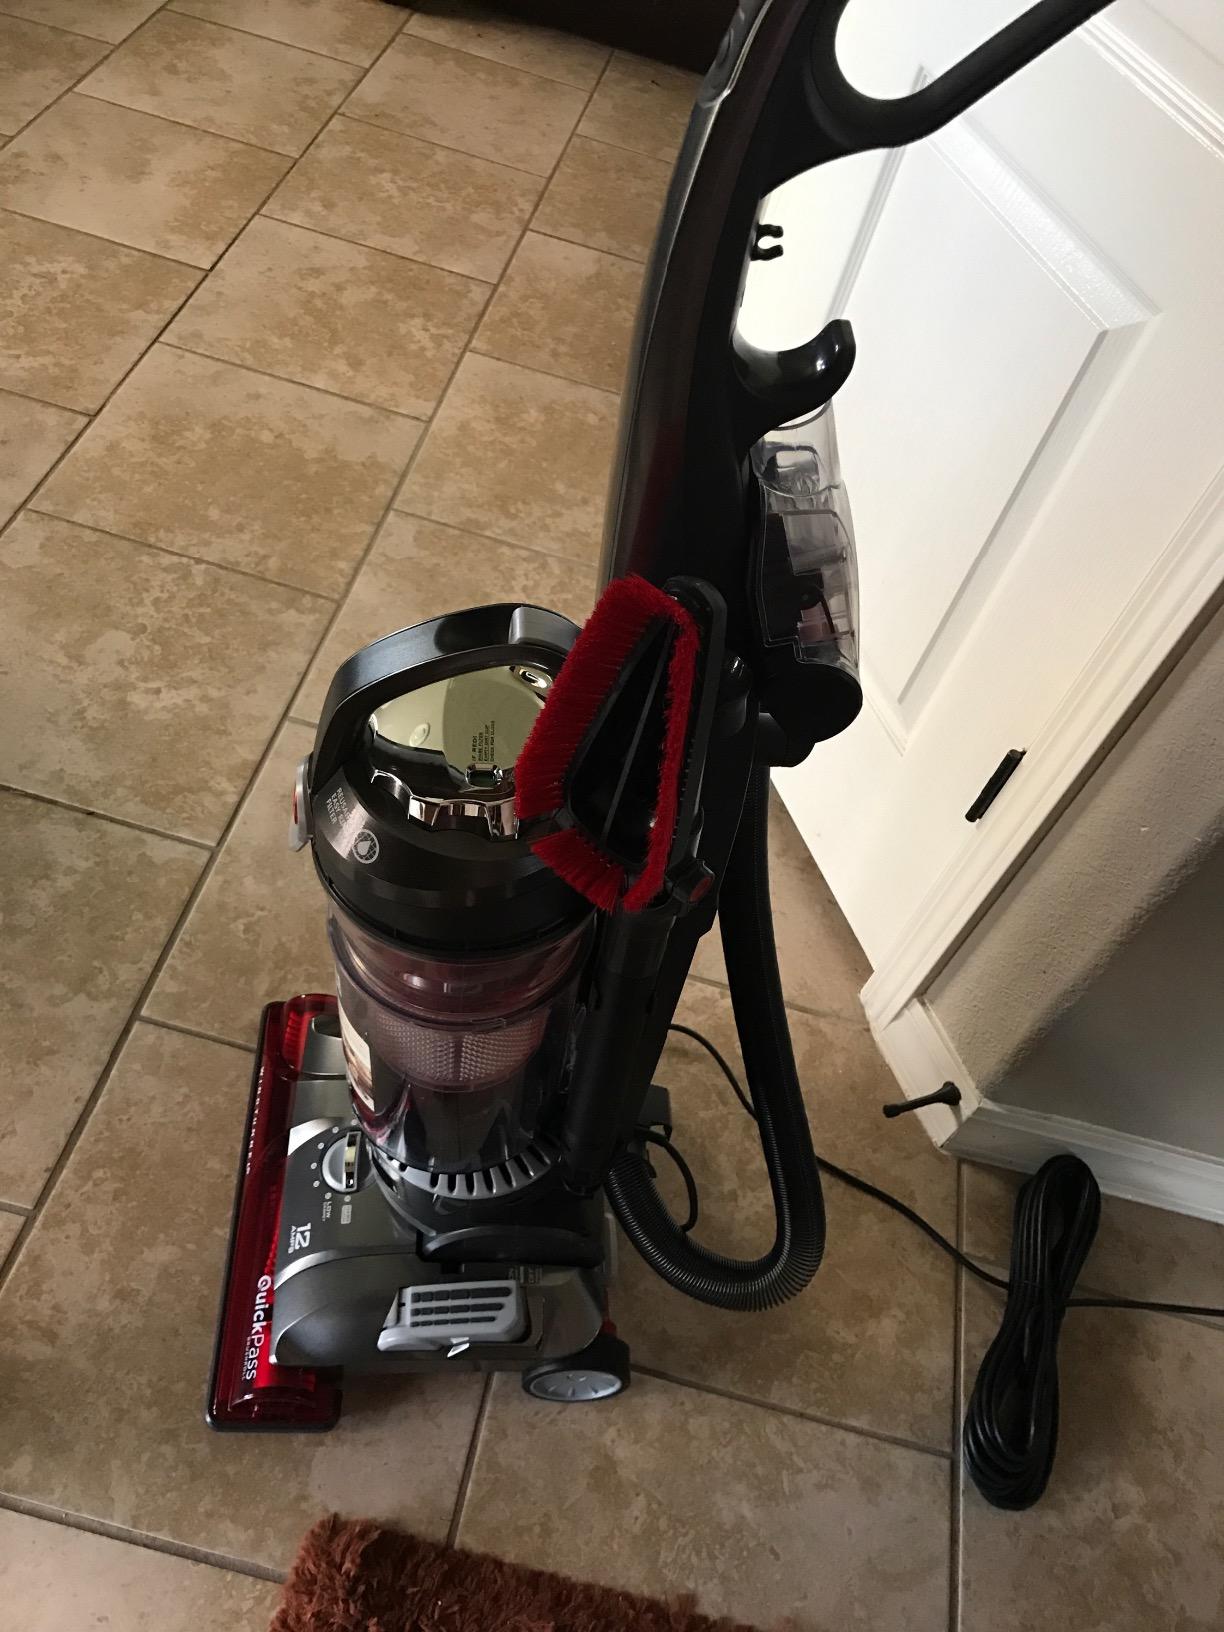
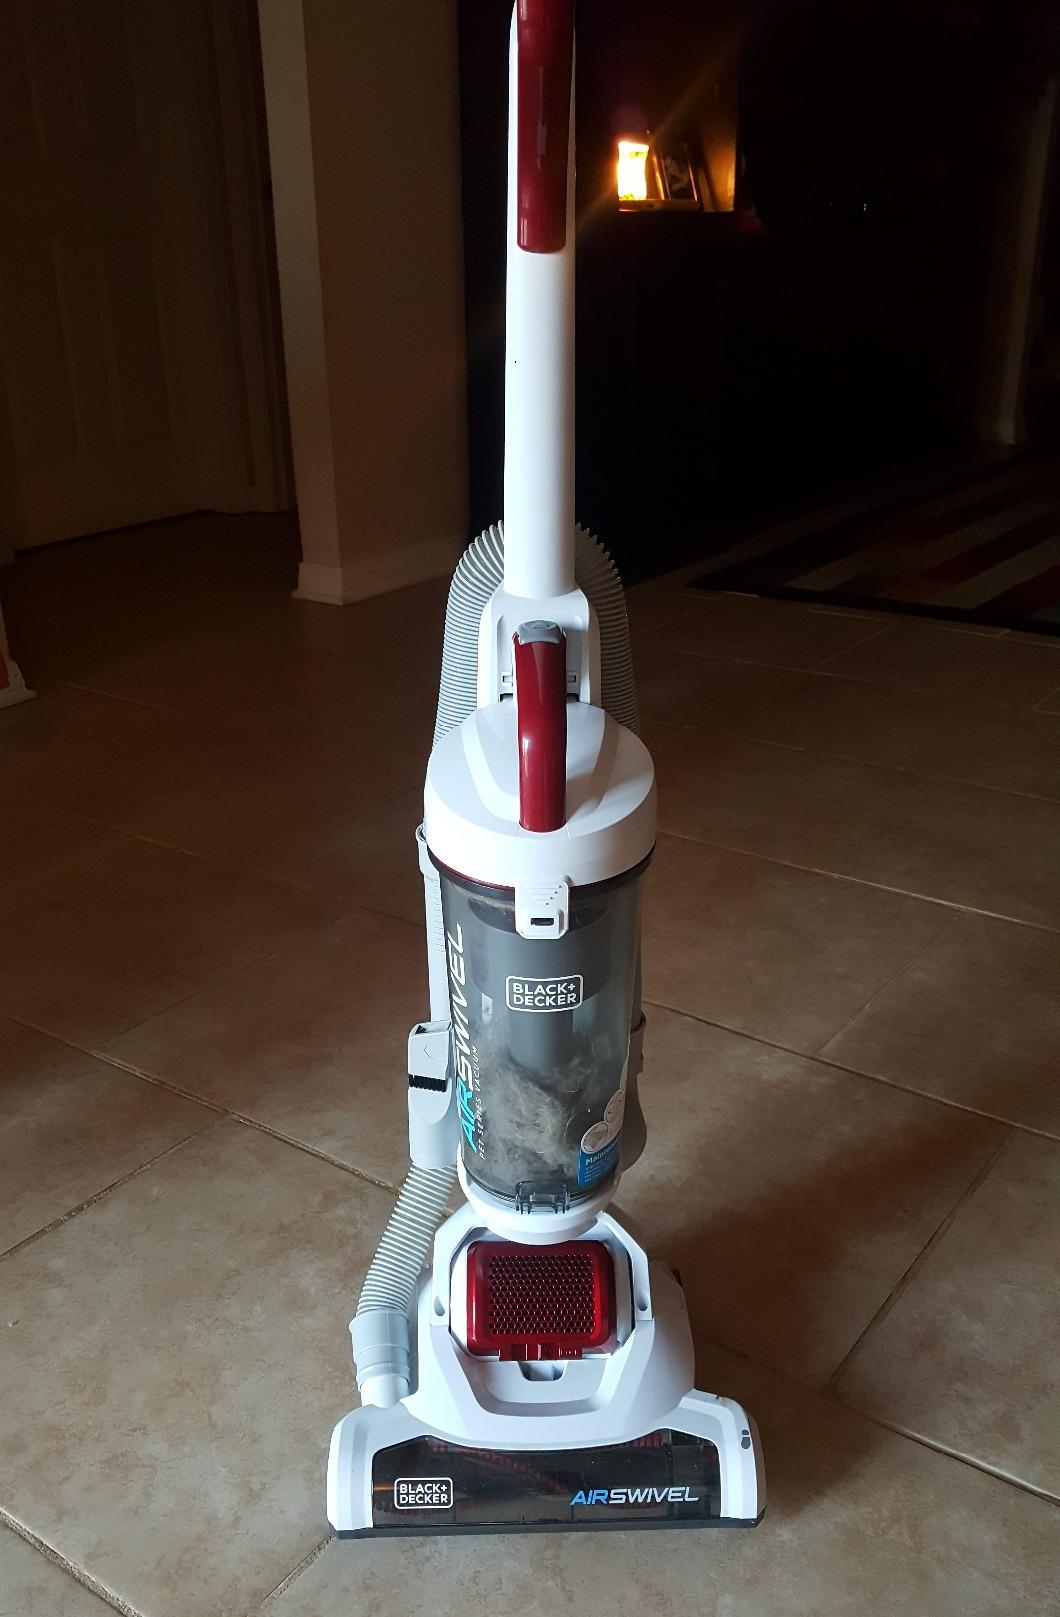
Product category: items_vacuum
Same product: no